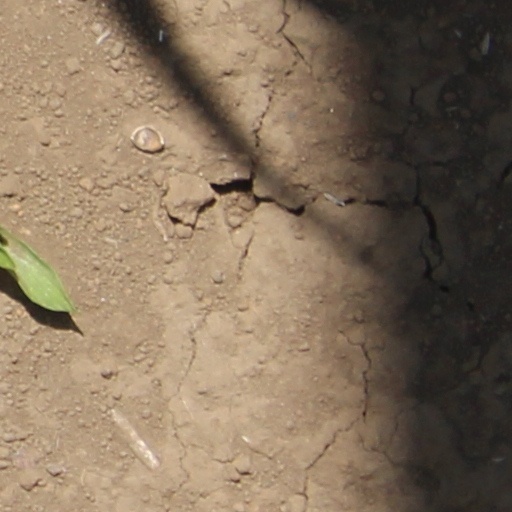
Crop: wheat